Ekhvevi church

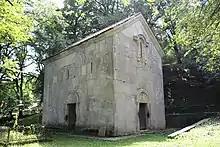
Ekhvevi church

The Ekhvevi church of the Mother of God is an 11th-century Georgian Orthodox church in the western Georgian region of Imereti. A single-nave basilica, the church is known for carved masonry ornamentation on the exterior façades. The church is inscribed on the list of Georgia's Immovable Cultural Monuments of National Significance.